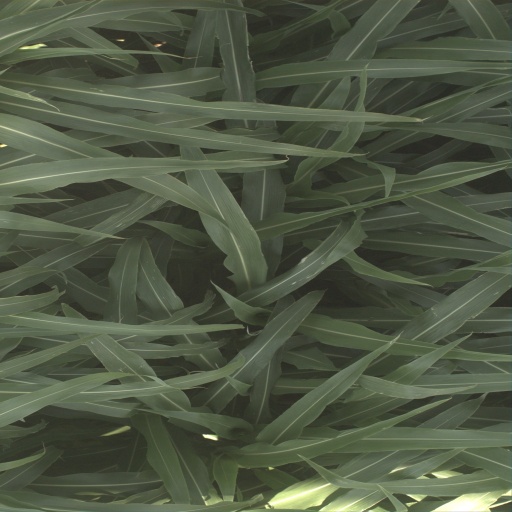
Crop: sorghum